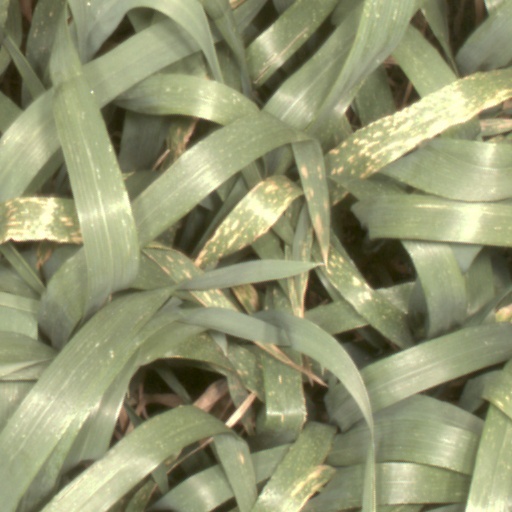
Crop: wheat